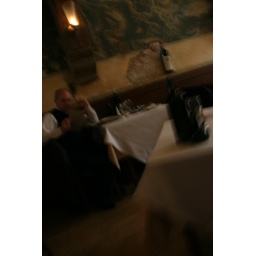
Artsy pic of guy sitting at a table in the restaurant.